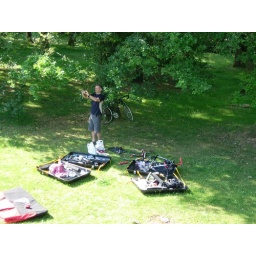
Pete bike building in Compeigne